Garfield Square

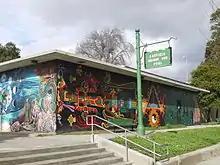
Park's pool building, sign, and murals.

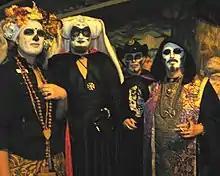
San Francisco's annual Day of the Dead celebration, Garfield Square.

Garfield Square, also known as Garfield Park, is a city park located in the Mission District of San Francisco, California. It is bounded by 25th Street to the north, 26th Street to the south, Treat Avenue to the west, and Harrison Street to the east and was first opened in 1884. Previously the location of the Recreation Grounds baseball park which was the first professional baseball park in California, dating to 1868.